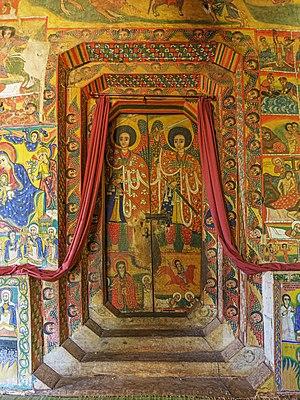
L'Église orthodoxe tewahedo éthiopienne est une Églises antéchalcédoniennes établie en Éthiopie, autocéphale depuis 1959, qui fait partie de l'ensemble formé par les Églises des trois conciles. Il s'agit de l'une des plus anciennes églises chrétiennes du monde, constituée vers le IVᵉ siècle.